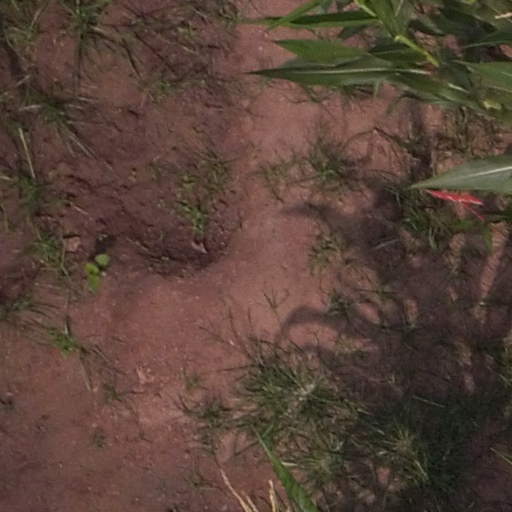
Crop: maize; corn